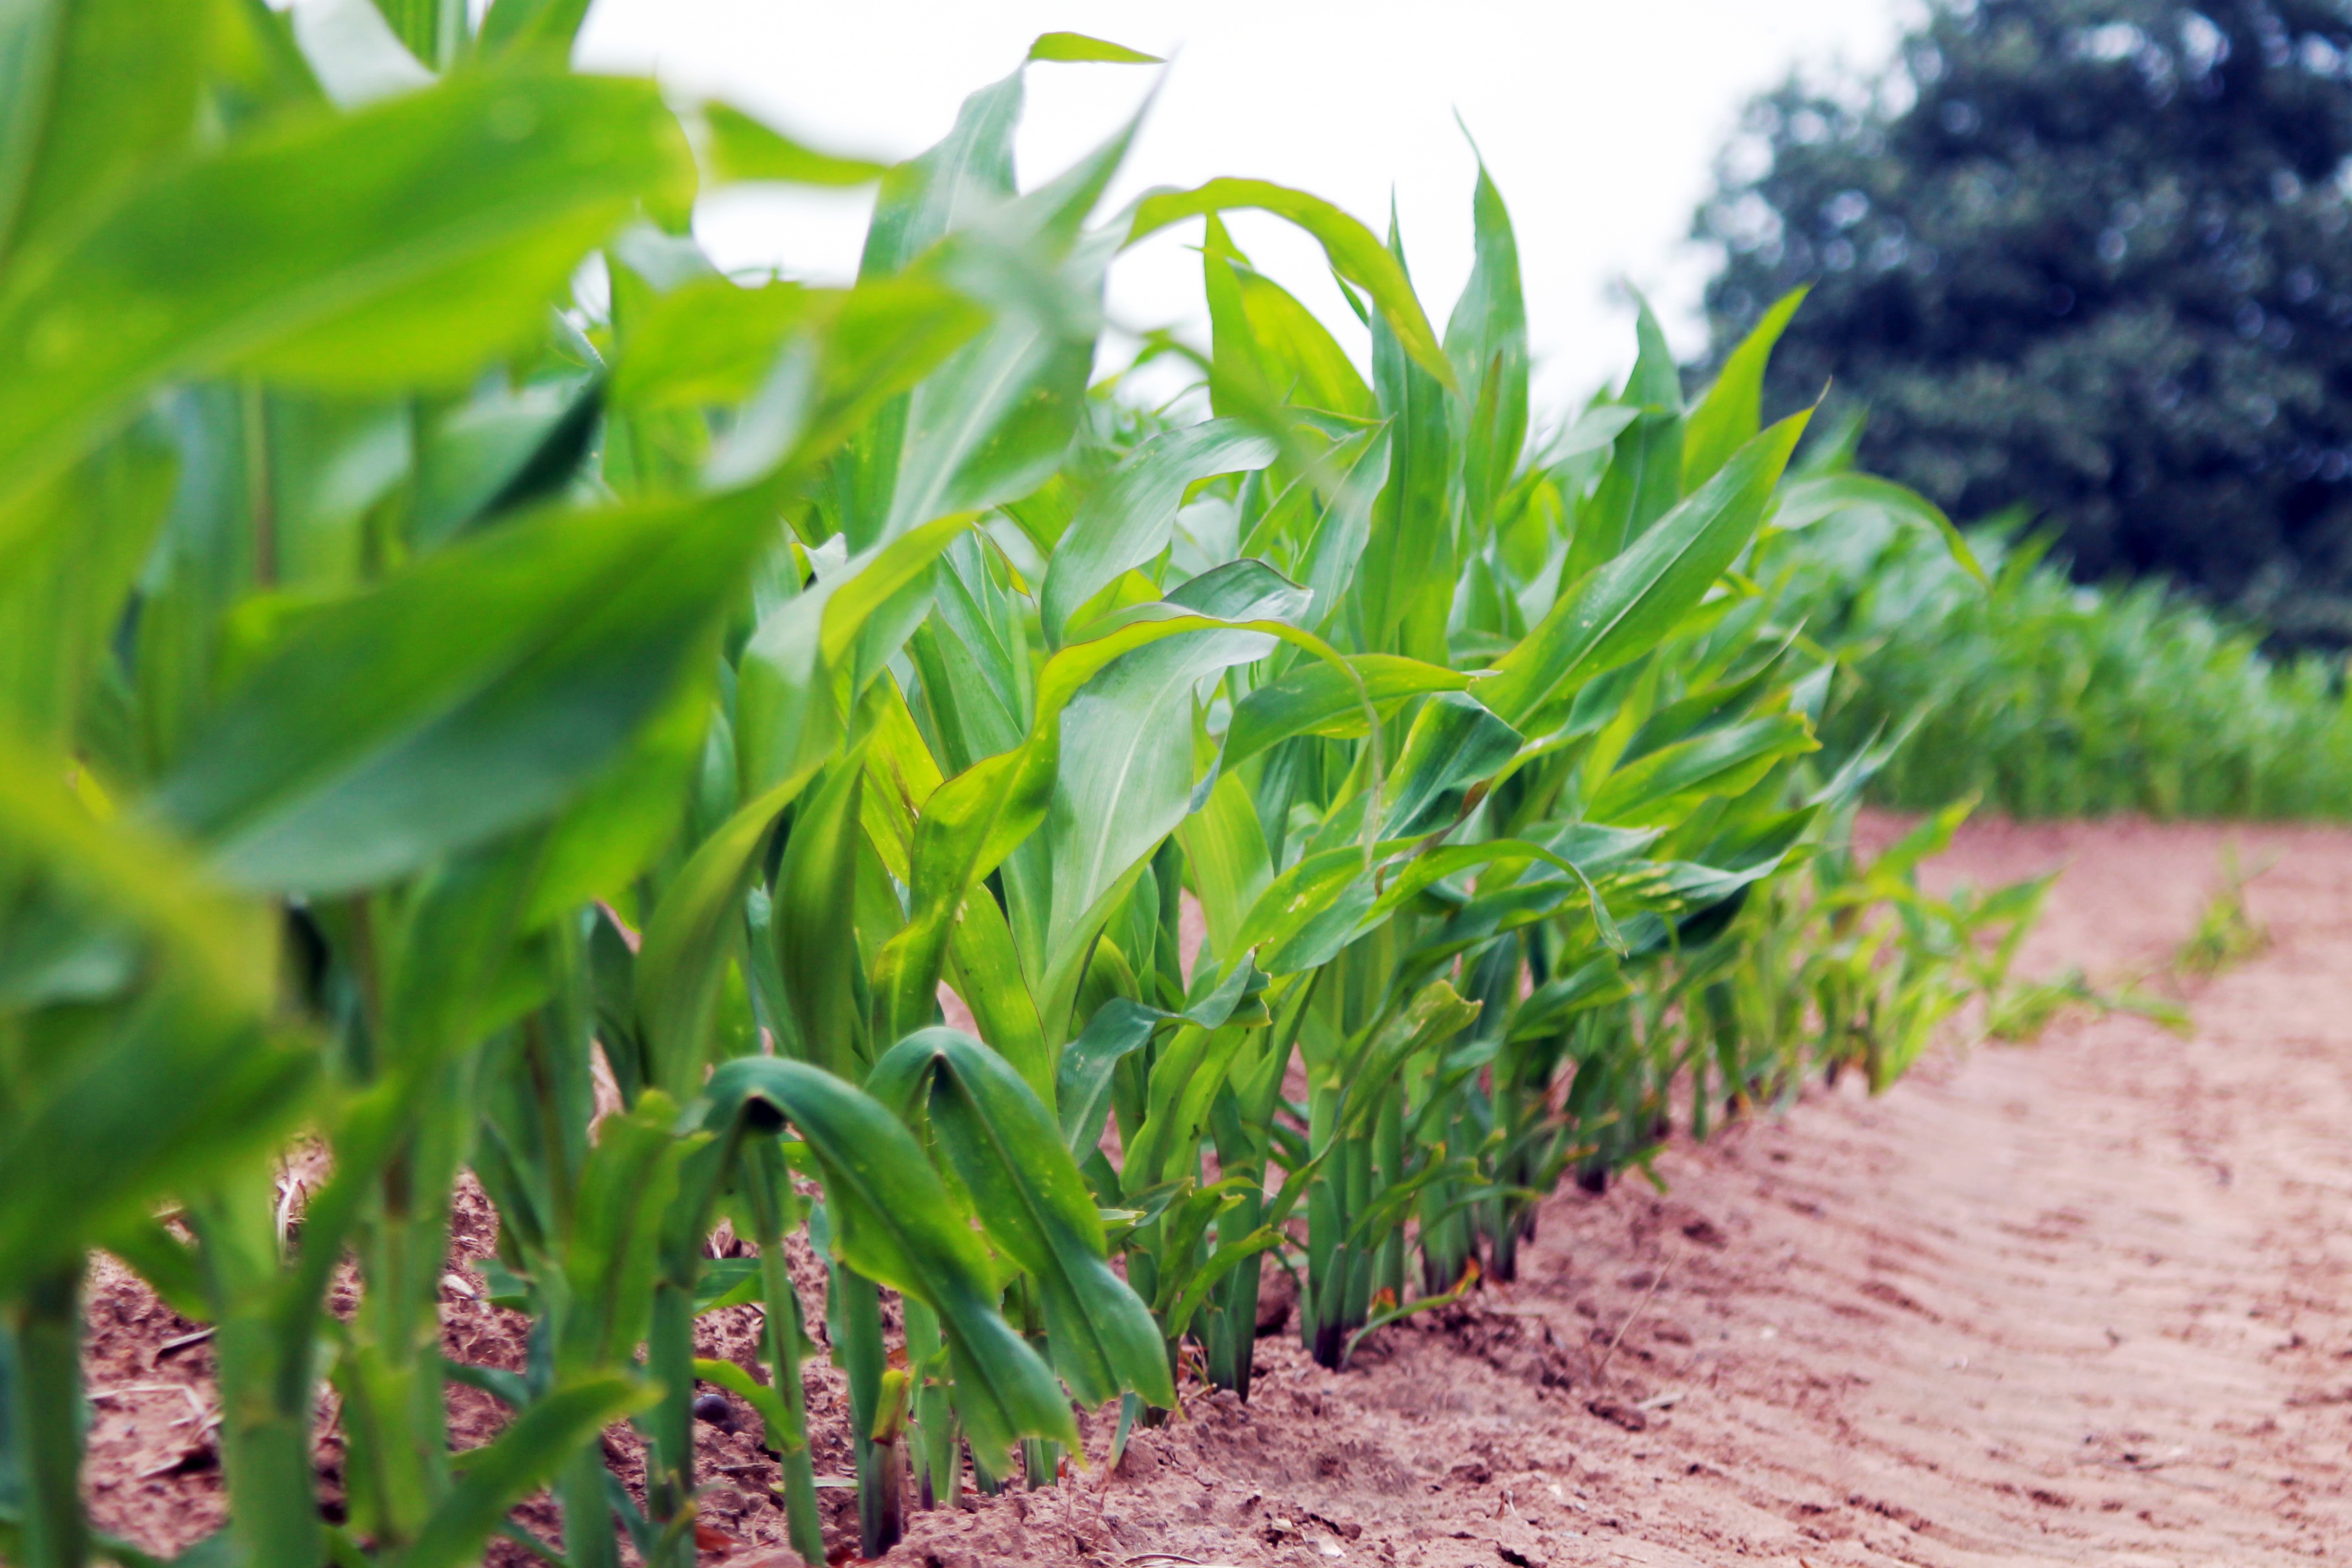
tree, grass, plant, field, farm, lawn, countryside, leaf, flower, food, green, produce, dirt, soil, botany, garden, flora, shrub, crops, grass family, land plant